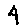
Label: 4